Hydroponics

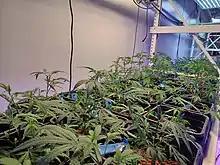
Young cannabis plants in an ebb-and-flow grow room, Alaska.

Like perlite, pumice is a lightweight, mined volcanic rock that finds application in hydroponics.